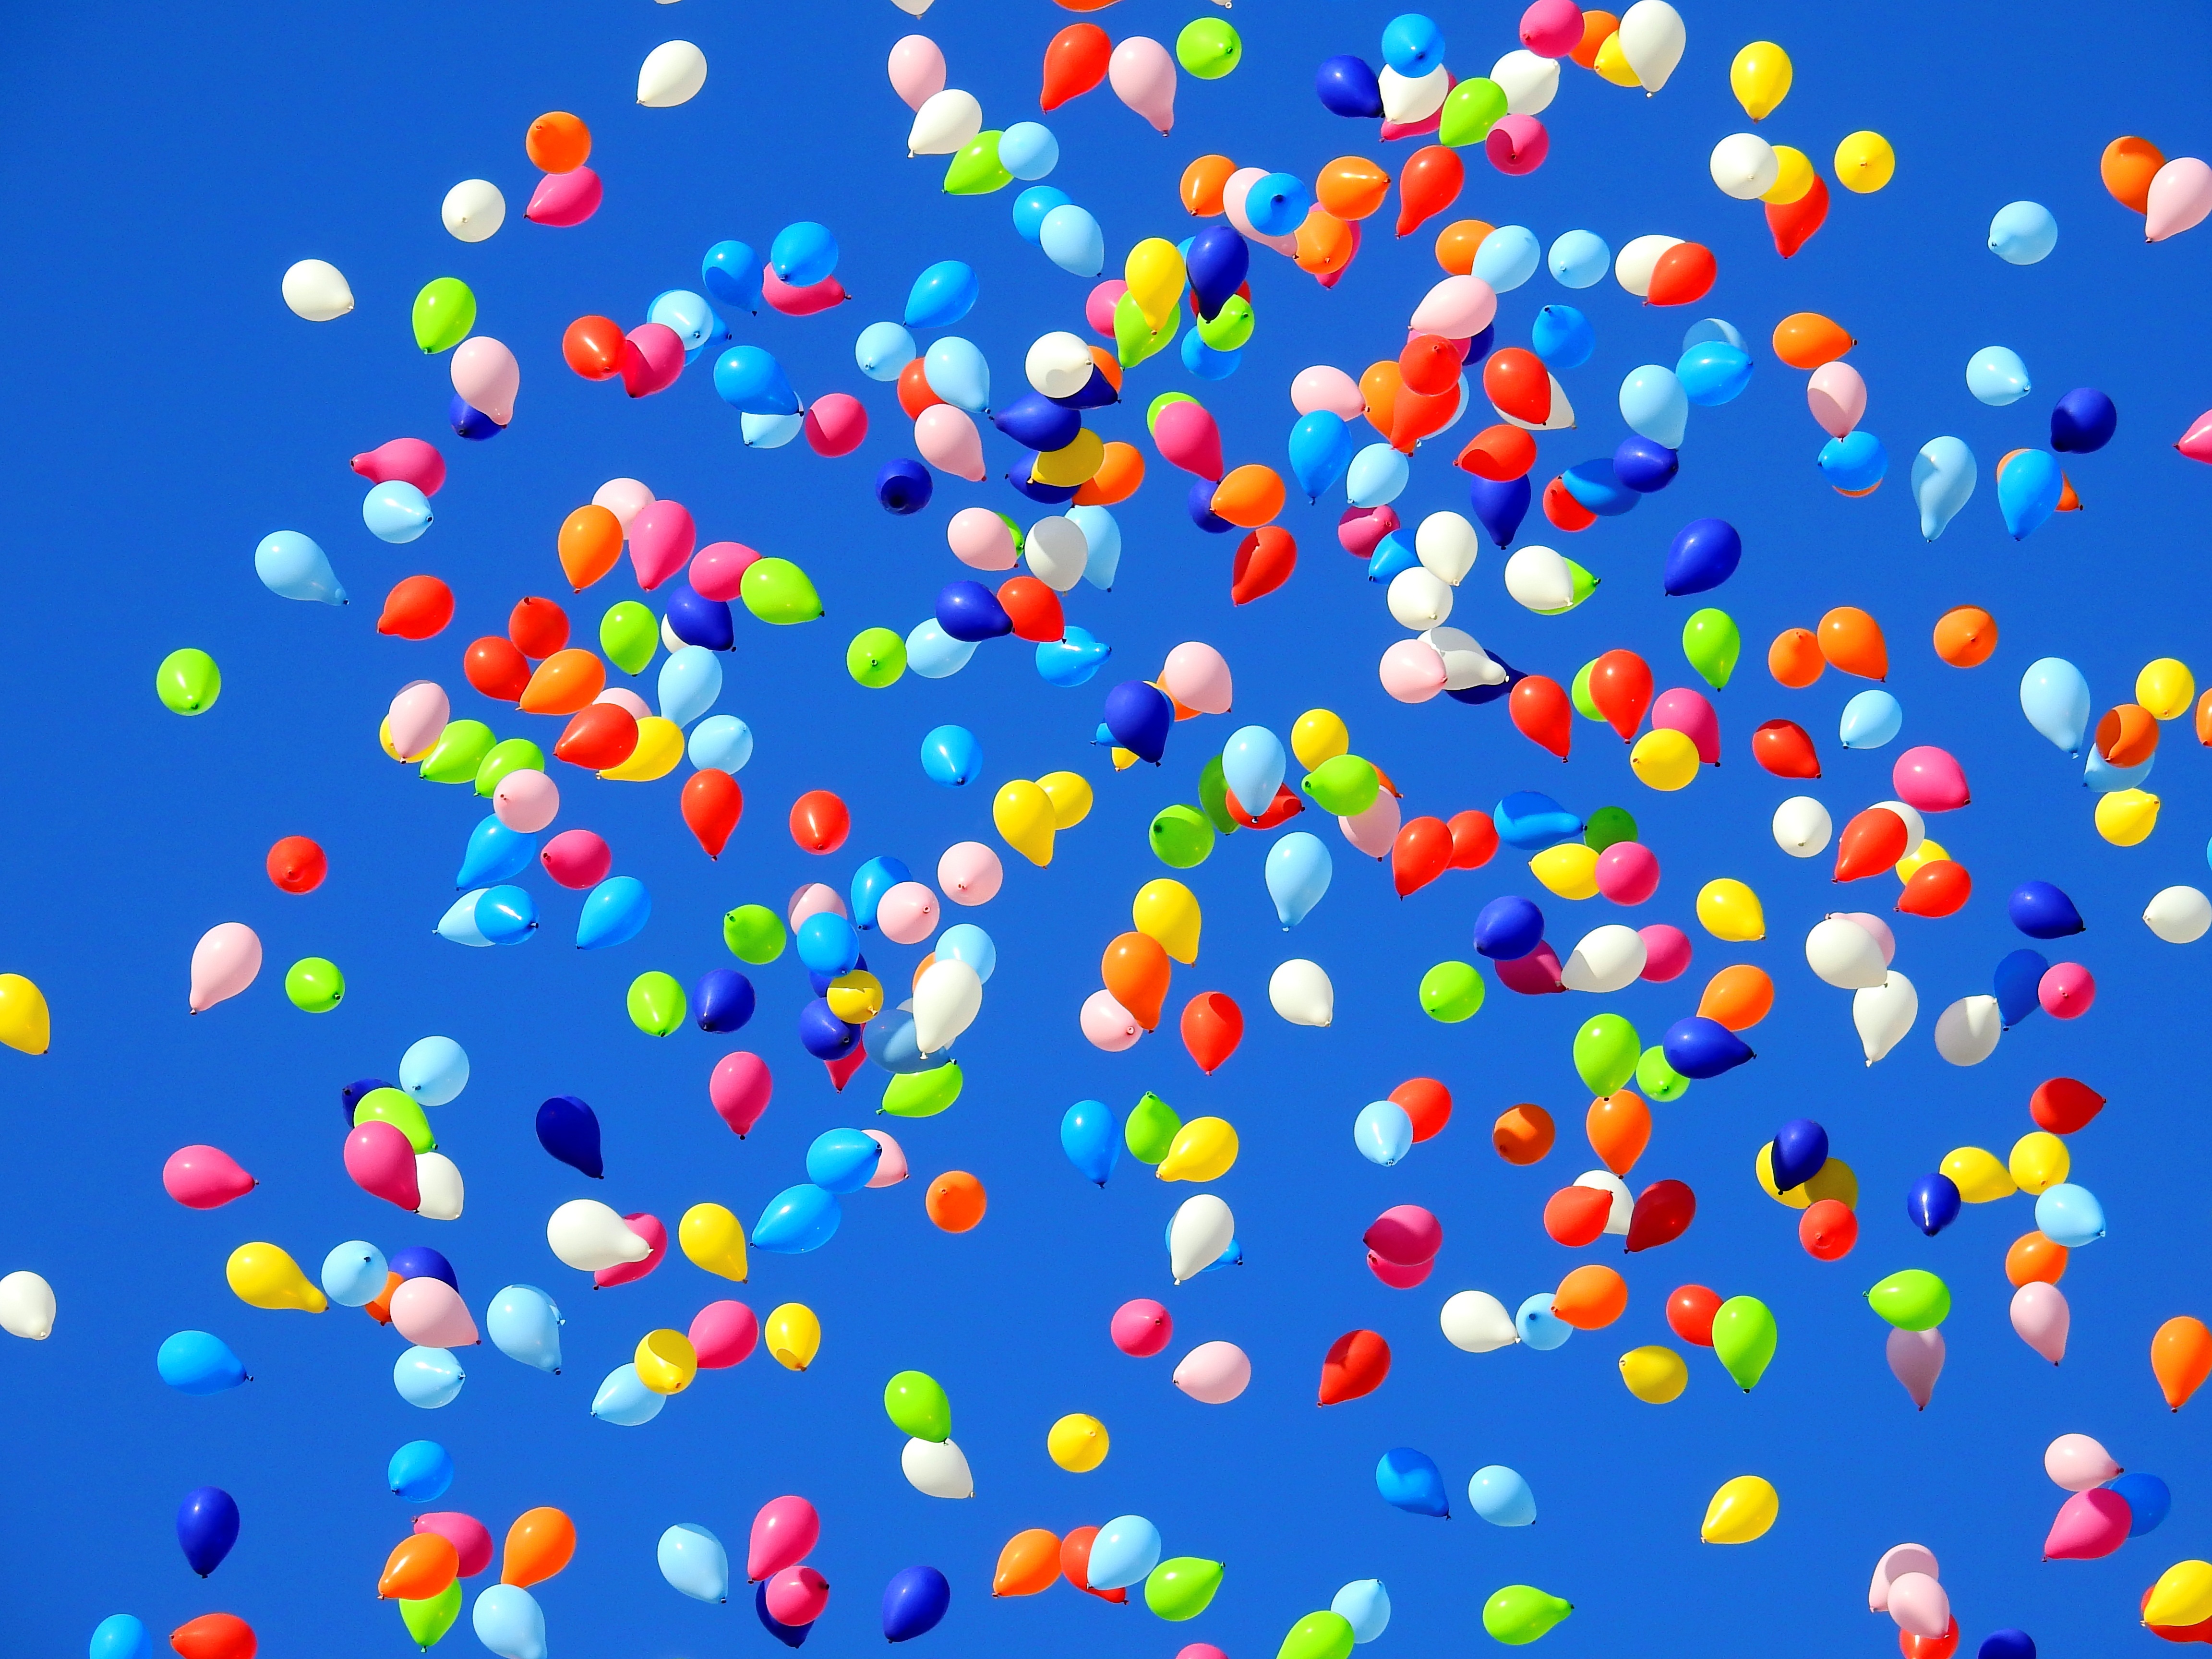
sky, petal, balloon, celebration, pattern, line, carnival, wedding, toy, circle, font, background, illustration, design, party, move, shape, birthday, children's birthday